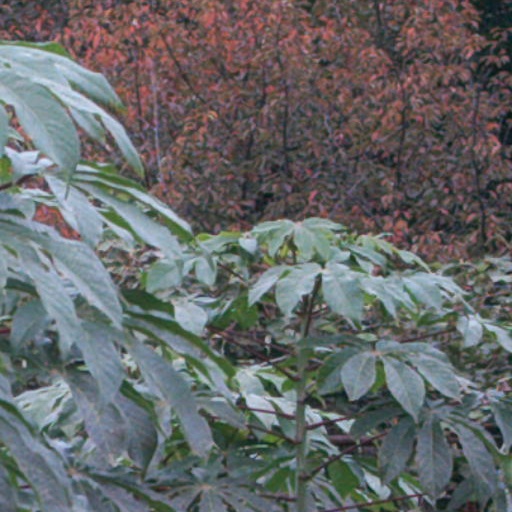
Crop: cassava